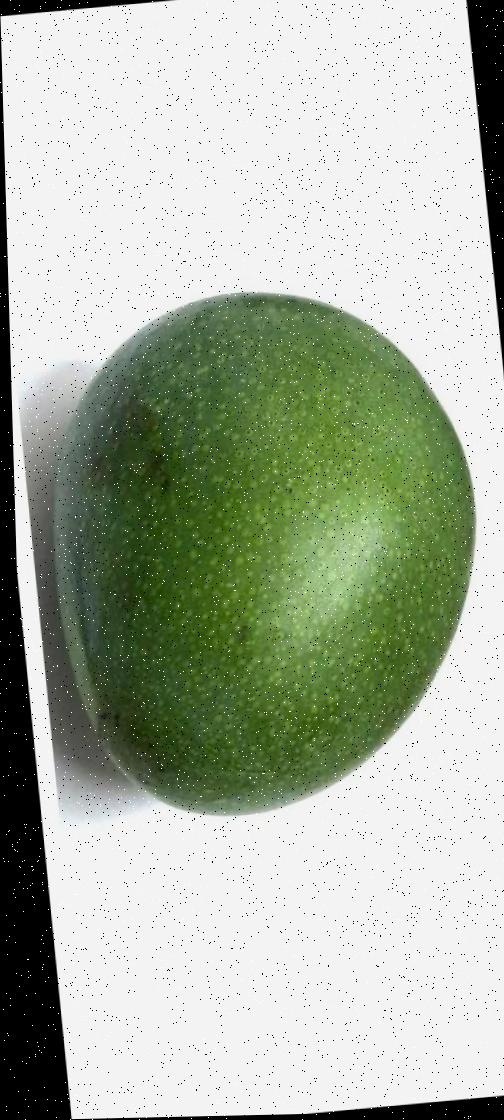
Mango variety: Ashshina Zhinuk